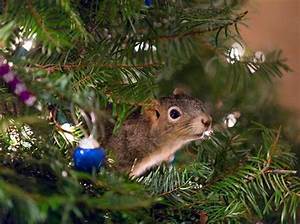
Label: squirrel